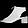
Label: Sandal